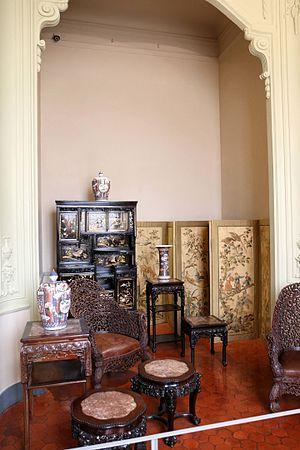
Chambre à alcôve du Musée des Arts décoratifs de la Faïence et de la Mode au château Borély à Marseille.
Le musée des Arts décoratifs, de la Faïence et de la Mode, ouvert au public depuis le 15 juin 2013 dans le château Borély, se situe au nᵒ 134 avenue Clot-Bey à Marseille.